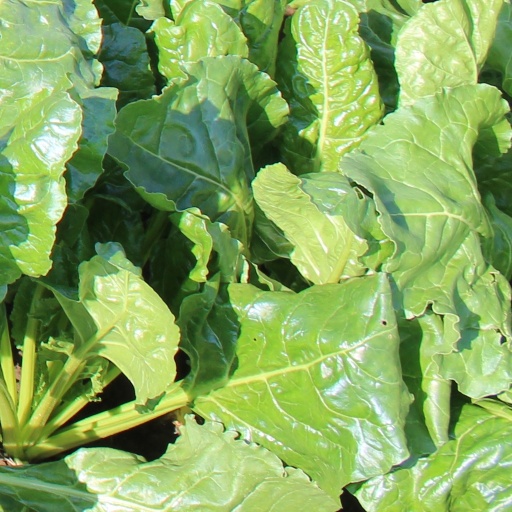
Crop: sugar beet